Humboldt, Iowa

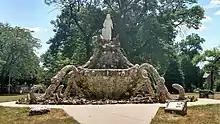
The Liberty Fountain was built in John Brown Park in 1918 by Paul Dobberstein, best known for the nearby Grotto of the Redemption

Taft undertook the great task of turning empty, blooming prairie into the community of his dreams. He brought out a group of settlers (including a doctor) in 1863, and they lived together in the few houses that had been built. The grist mill was built, known now as the Corydon Brown House. The first few years were spent laying out the town. Taft wanted very wide boulevards throughout the town, and the community is still known for its streets. Taft also edited the "Humboldt County True Democrat" through the offices of the "Fort Dodge Sentinel" in Fort Dodge.